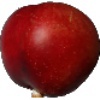
Label: Nectarine 1